Proser1

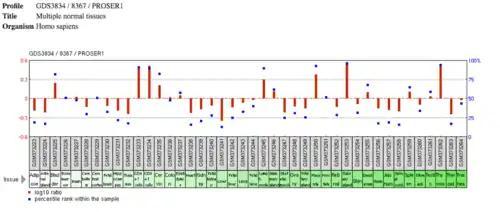
Diagram depicting the level of expression of PROSER1 in various parts of the human body.

Expressed Sequence Tag mapping of PROSER1 expression shows that it has particularly high expression in lymph, embryonic tissue, thymus, and uterus sites. It has moderate expression in testis, larynx, nerve, blood, and adipose tissue sites.